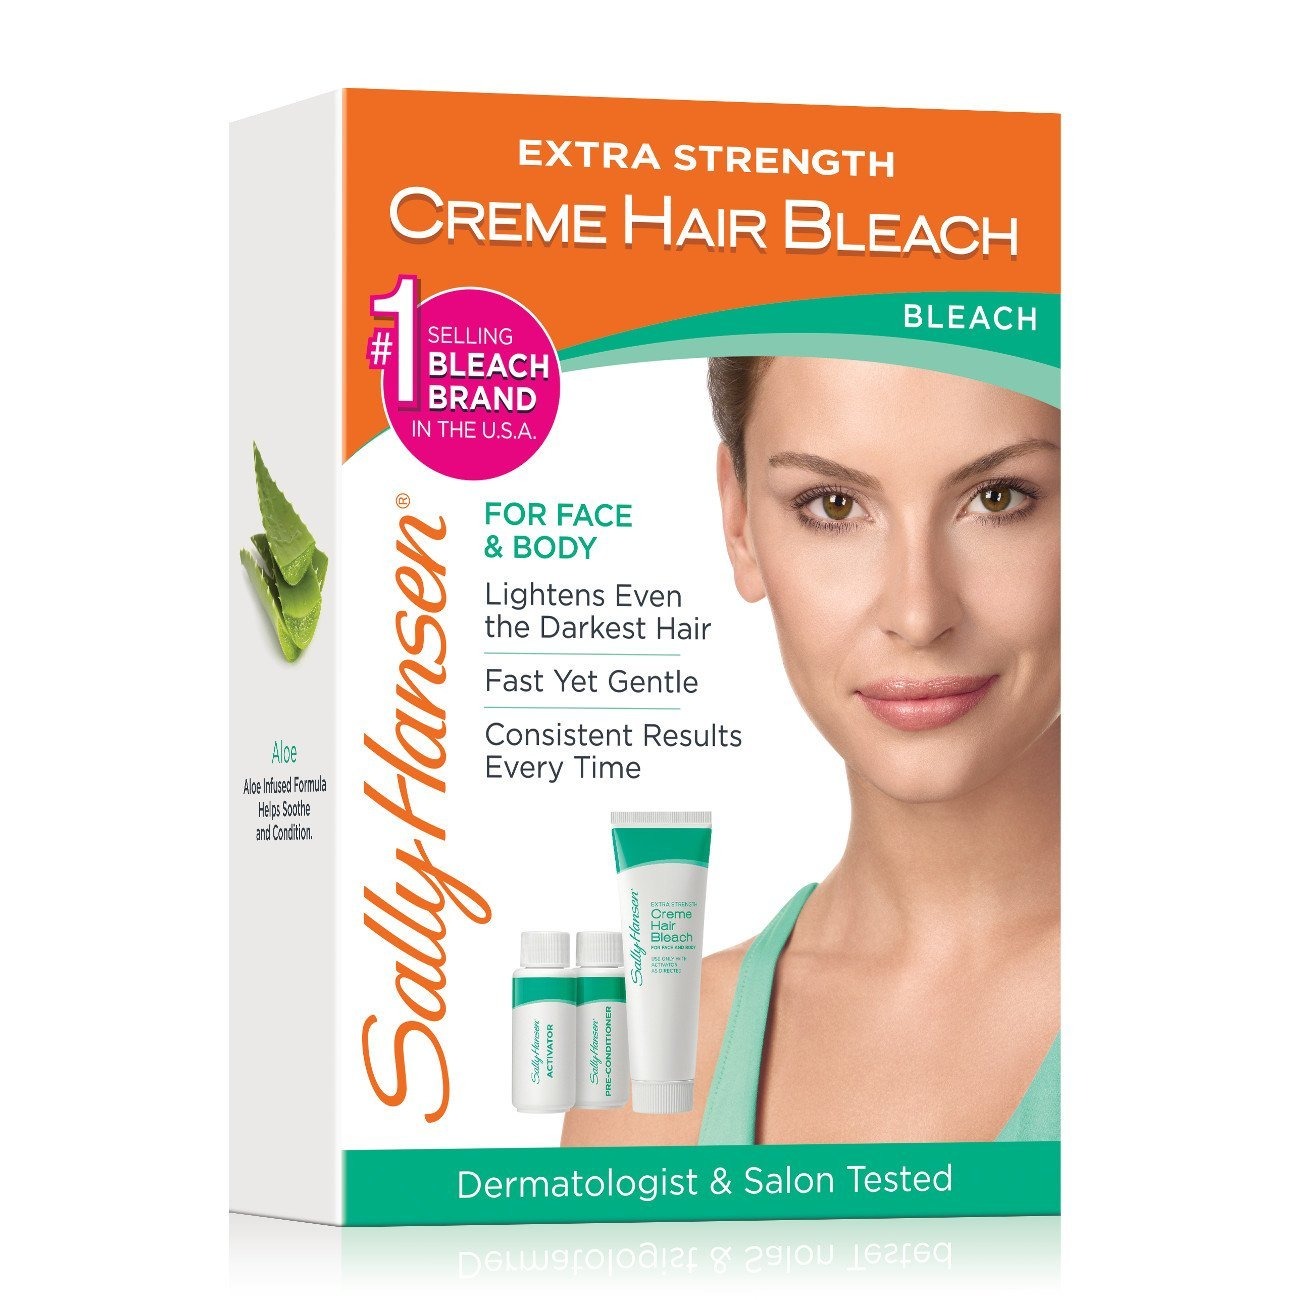
Item Name: Sally Hansen Extra Strength Creme Bleach, Complete Kit
Bullet Point 1: For women
Bullet Point 2: Not tested on animals
Bullet Point 3: Delicate, sweet almond smell
Value: 1.0
Unit: count

Price: 10.935